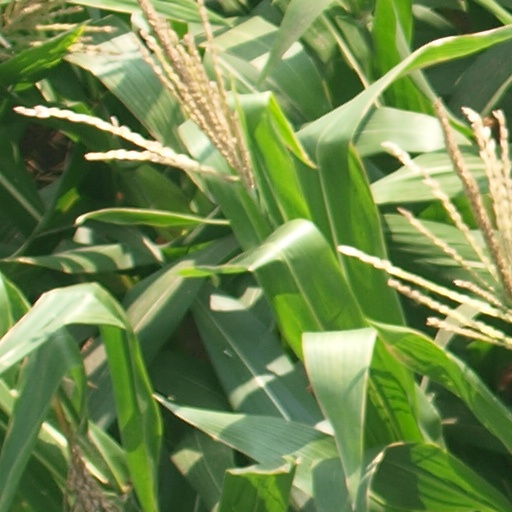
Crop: maize; corn